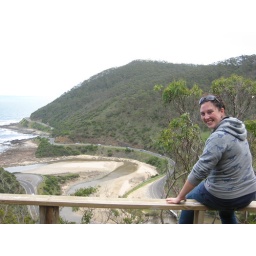
climbed a hill in my bare feet.